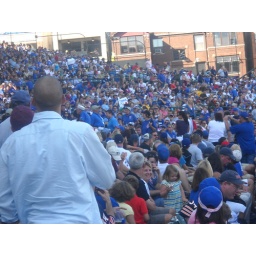
There was a guy that works for the Cubs in a white sailor's hat leading everyone along in YMCA